Daniel Palka

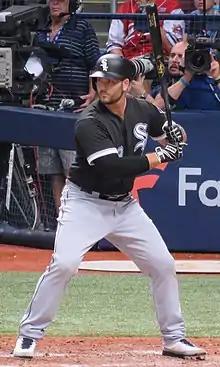
Palka batting for the Chicago White Sox in 2018

Daniel Bennett Palka (born October 28, 1991) is an American professional baseball outfielder for the Algodoneros de Unión Laguna of the Mexican League. He has previously played in Major League Baseball (MLB) for the Chicago White Sox and in the KBO League for the Samsung Lions.